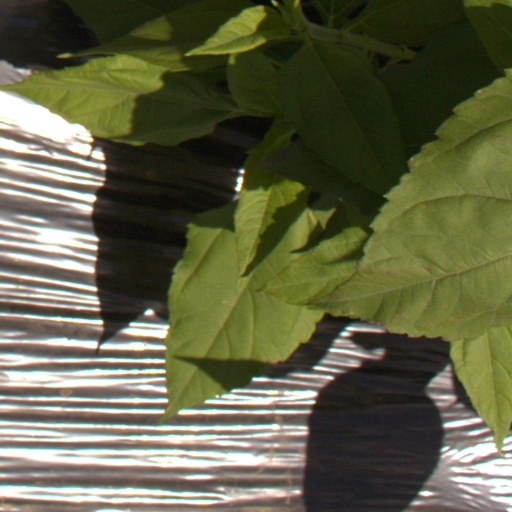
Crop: Jerusalem artichoke